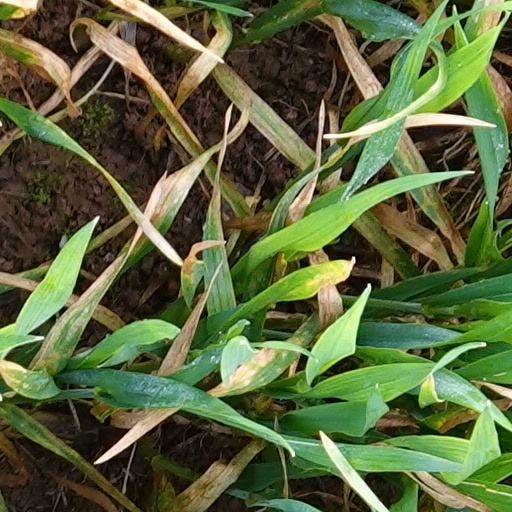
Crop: wheat